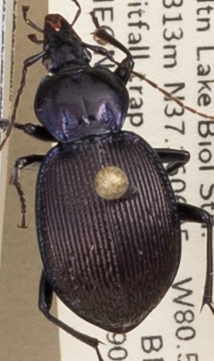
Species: Sphaeroderus stenostomus lecontei
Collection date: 2019-05-07
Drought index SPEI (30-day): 0.966
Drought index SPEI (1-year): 2.09
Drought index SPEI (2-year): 2.09